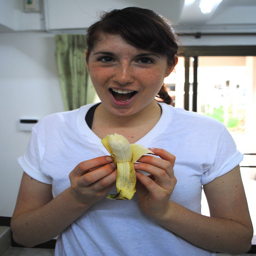
A woman standing with a banana in her hands.
A woman holding a banana in her hands.
Girl looking shocked with her mouth open while holding a peeled banana
a woman is peeling a banana in the house
A woman in white shirt holding a banana.